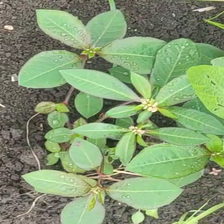
Weed species: Moti_dudhi(Euphorbia_geneculata_L)